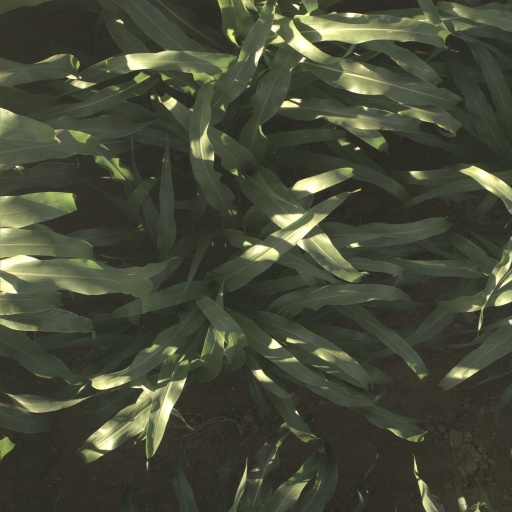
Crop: sorghum